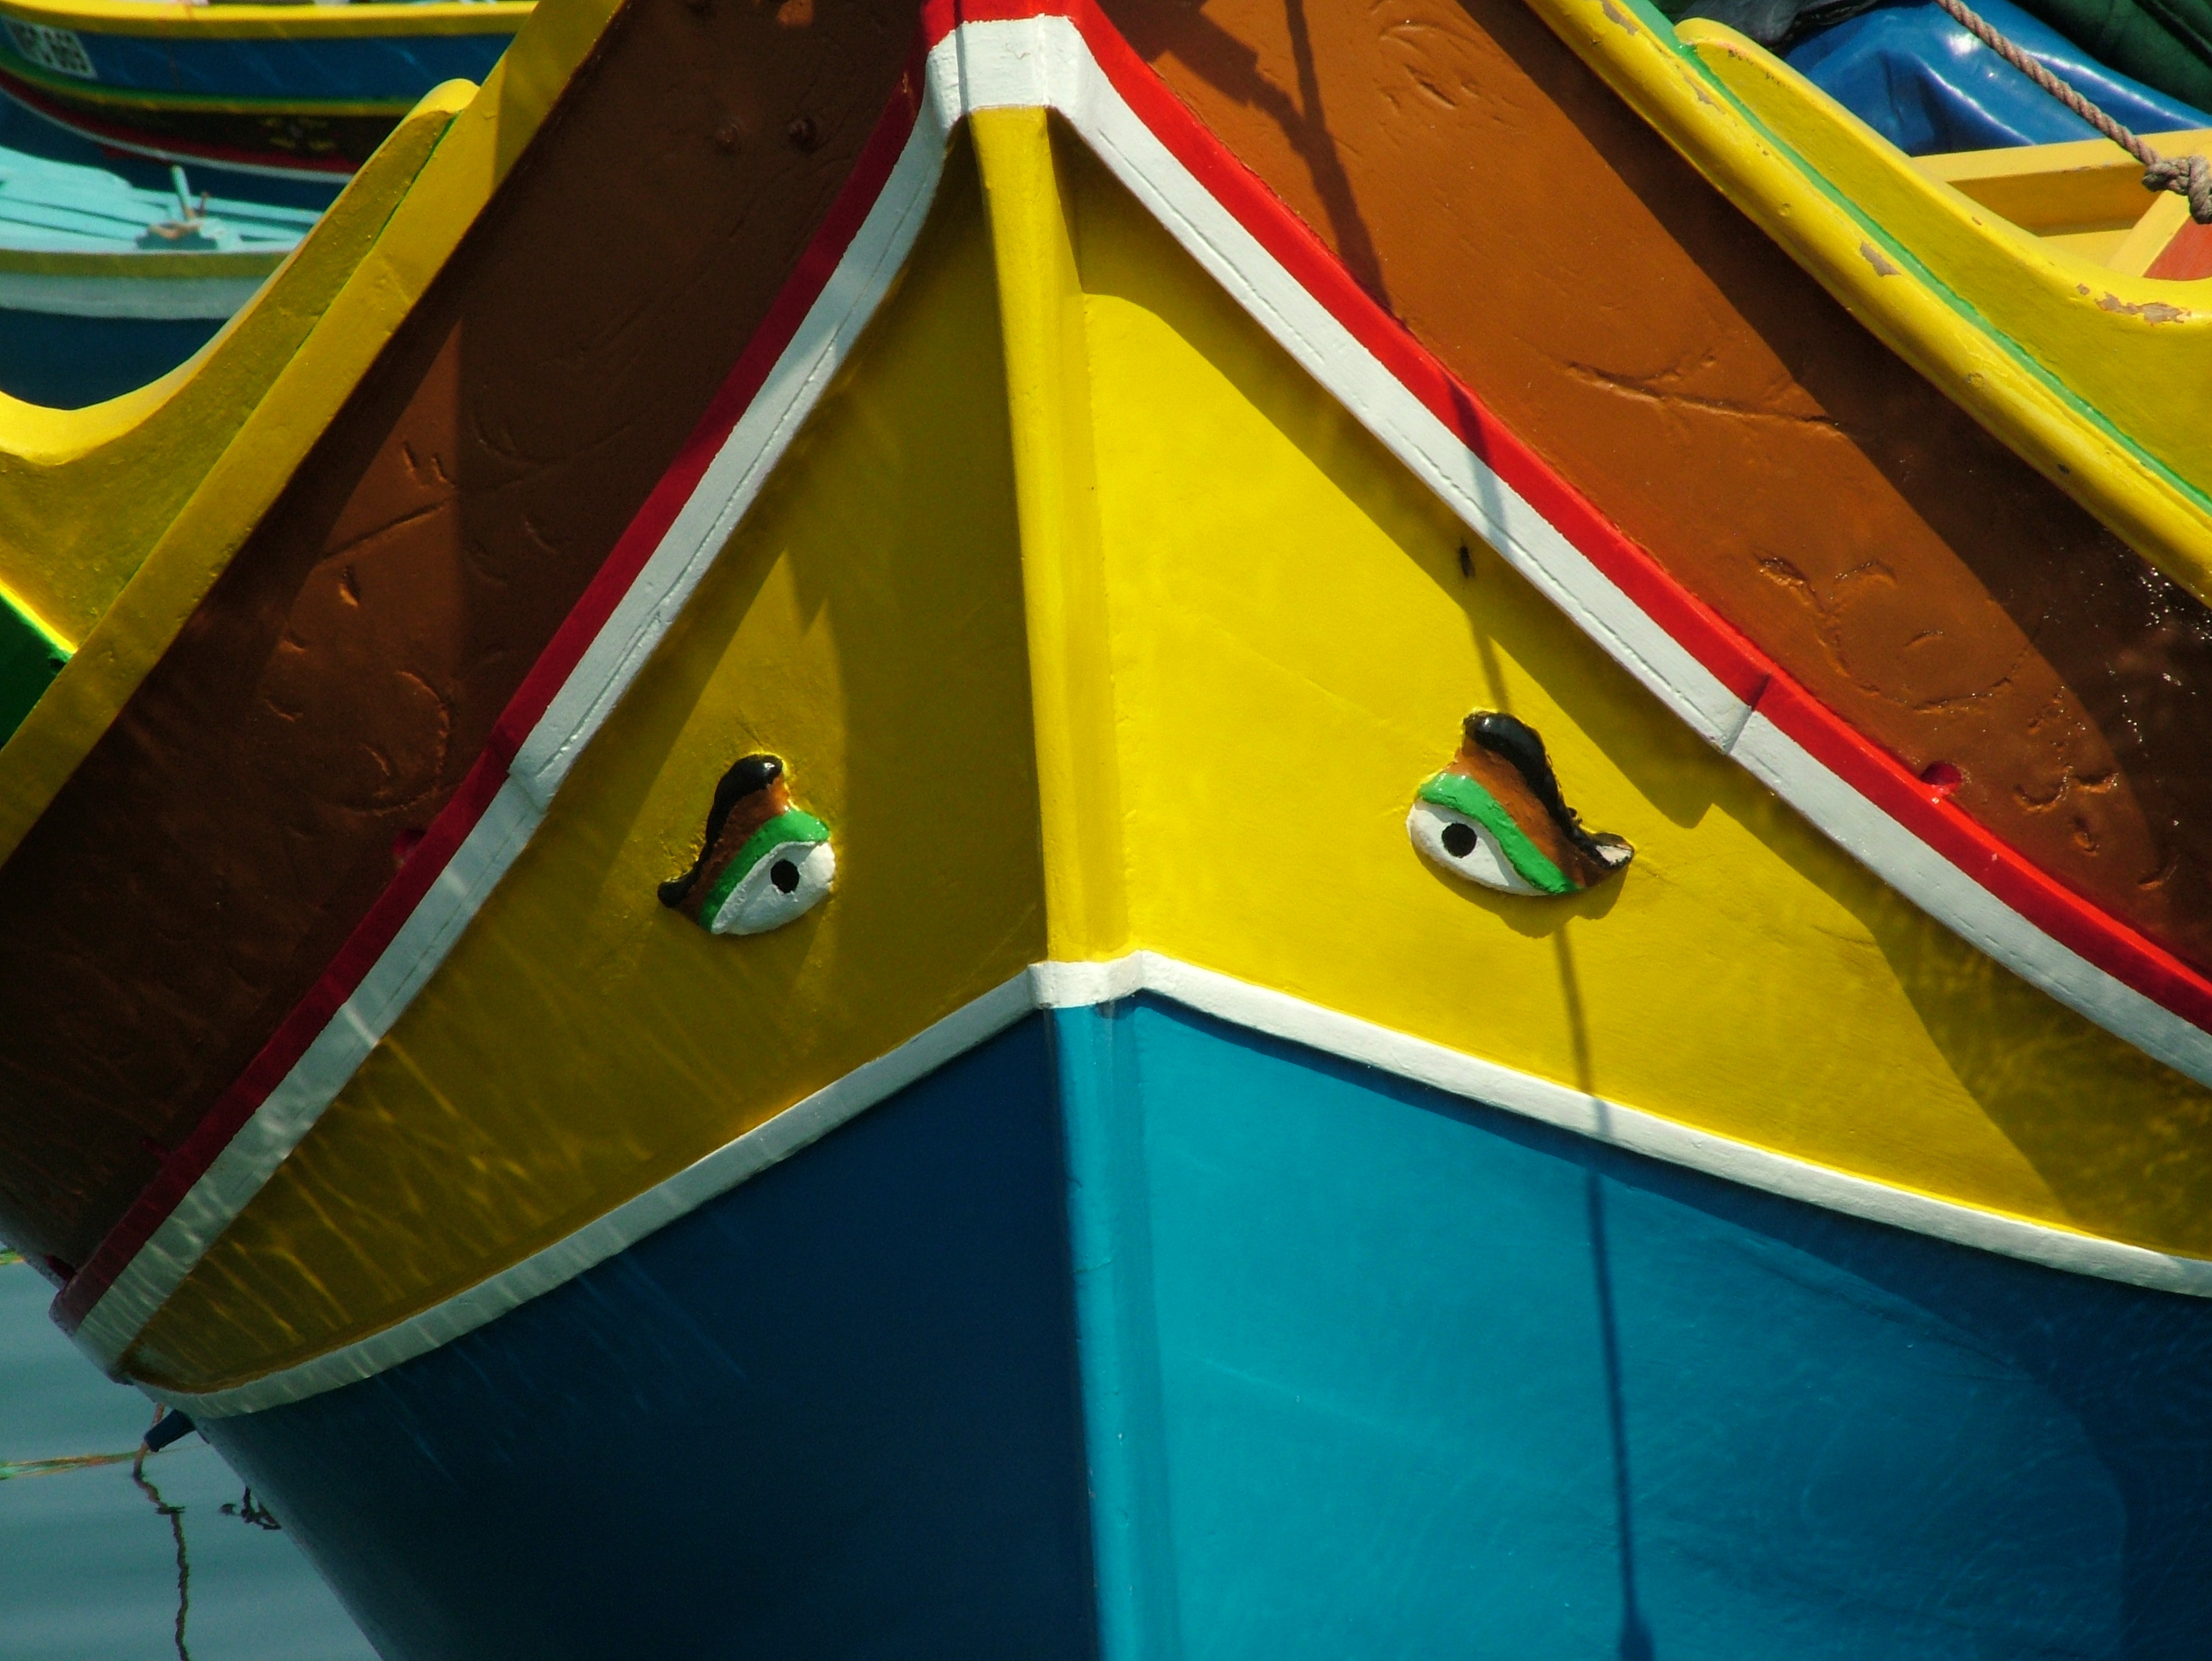
boat, boot, green, vehicle, color, blue, yellow, fishing boat, malta